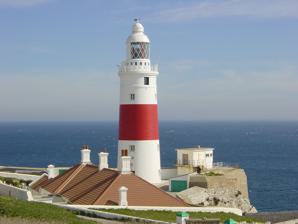
Building: Europa Point Lighthouse
Country: Spain
Year built: 1841
Lighthouse on the southeastern tip of Gibraltar Lighthouse Europa Point Lighthouse Europa Point Lighthouse at Gibraltar, with former keepers' cottages to the left and the former fog-horn house to the right Location Europa Point , Gibraltar , United Kingdom Coordinates 36°06′35″N 5°20′41″W / 36.109634°N 5.344798°W / 36.109634; -5.344798 Tower Constructed 1838 Construction masonry (tower) Automated February 1994 Height 20 m (66 ft) Shape cylindrical tower with balcony and lantern Markings white (tower), white (lantern) , stripe (red, horizontal direction) Operator Trinity House (1838–) Light First lit 1 August 1841 Focal height 49 m (161 ft) Lens Single-tier LED Intensity 72,216 candela Range 18 nmi (33 km; 21 mi) Characteristic Iso W 10s The Europa Point Lighthouse , also referred to as the Trinity Lighthouse at Europa Point and the Victoria Tower or La Farola in Llanito , is a lighthouse at Europa Point , on the southeastern tip of the British Overseas Territory of Gibraltar , on the southern end of the Iberian Peninsula , at the entrance to the Mediterranean Sea . Europa Lighthouse was inaugurated on 1 August 1841 in a brief ceremony witnessed by about 10,000 people. The first upgrade of the lighthouse occurred in 1864, when the single-wick lamp was replaced with a Chance Brothers four-wick burner, with further changes in 1875 and in 1894 when the amount of light emitted was increased. A three incandescent mantle burner was added in 1905. Following further modernisation in the 20th century, the lighthouse was fully automated in 1994 and converted to LED operation in 2016. Europa Point Lighthouse is operated by Trinity House . The cylindrical tower is painted white, with a wide red horizontal band in the middle. The lighthouse has a height of 20 metres (66 ft) and is 49 metres (161 ft) above the high-water mark. History Also known as the Trinity Lighthouse at Europa Point and the Victoria Tower, the Europa Point Lighthouse, of classic British design, first underwent construction in 1838. Sir Alexander George Woodford (1782–1870), Governor and Commander-in-Chief of Gibraltar , set the first stone for the lighthouse's foundation on 26 April 1838, with the aid of the Masonic Order of Gibraltar . The inscription read: This foundation-stone of a light-house, erected by order of the colonial government of her Majesty Victoria, Queen of Great Britain and Ireland and their dependencies, in the first year of her reign, was laid on the 26th day of April, A.D. 1838, A.L. 5838, with military and masonic honours, by his Excellency Major-General Sir Alexander Woodford, K.C.B. &c. governor and commander-in-chief of the town and garrison of Gibraltar, assisted by the Rev. W. E. T. Burrow, D.D. F.R.S. Provincial Grand Master, for the protection of Mediterranean commerce, the saving of human life, and the honour of the British name. A brief ceremony commemorated the event, which was witnessed by about 10,000 people. Construction of the lighthouse was completed in 1841, and was inaugurated according to schedule on 1 August that year. The first lighting of the Europa Point Lighthouse drew an audience of more than 2,000 people. To navigate the Bay of Gibraltar prior to the opening of the lighthouse sailors were dependent on the light emitted by the Shrine of Our Lady of Europe , Roman Catholic shrine , which was originally a mosque built after the victory of King Ferdinand IV of Spain over the Moors at the 1309 siege . They expressed their gratitude by leaving supplies of oil at the chapel, which also encouraged the continued burning of the lights. Europa Point Lighthouse in 1879 At the time of the opening of the lighthouse in 1841, a fixed light was emitted by an oil lamp with one wick. The intensity of the light was increased by a large (first-order) optic by Cookson & Co. , combining a main dioptric fixed lens with upper and lower tiers of catoptric mirrors. On 25 April 1843, lighting was upgraded to improve visibility from Sandy Bay , and in 1854, the lighthouse had a reported visibility of 16 miles (26 km). Repairs and alterations were made to the lighthouse in 1863-64 by engineer Henry Norris , when the single-wick lamp was replaced with a Chance Brothers four-wick burner, and a new, much-improved optic was provided (a first-order fixed catadioptric, also by Chance Brothers). The improvements included provision of a red arc of light over the hazardous Pearl Rock region: in order to maintain the intensity of the red light out as far as Pearl Rock (which was 6 miles away), 9-foot high vertical reflecting prisms were used to redirect light from the landward side (where it would otherwise be wasted) back through the red sector. An additional upgrade was made in 1875 when the lamp was switched out for a four-wick mineral oil burner. In 1894, the lighthouse was further altered to increase the amount of light emitted. The four-wick burner was exchanged for a Douglass burner with eight wicks and the lantern was improved; the power of the light was thereby increased to 35,000 candela . The characteristic of the light changed from fixed to occulting . An explosive fog signal was also introduced, with two quick blasts every five minutes. The eight-wick burner was exchanged for a three incandescent mantle burner in 1905. In 1923, the burner was replaced by a Hood petroleum vapour burner with one mantle. The 1956 optic on display (after it was removed from the lighthouse). Later, between 1954 and 1956, further extensive changes were made and the introduction of electric lighting further improved visibility. As part of the upgrade, a much more powerful, revolving lens system was introduced for the primary optic: a Stone-Chance 2nd Order Catadioptric optic. By a complex arrangement of lenses and shades, the optic displayed an isophase white light (5 seconds on, 5 seconds off) when seen from most directions, but was seen as a red occulting light (on for 5.8 seconds, off for 4.2 seconds) within the red sector, covering the Pearl Rock. In addition, at this time, a separate red sector light was added, which projected a fixed red beam across the same sector from a room below the main light. To accommodate the new equipment, the height of the tower was increased by 6 feet (1.8 m). Also, as part of this upgrade, a set of SuperTyfon foghorns was installed, mounted on their own engine-house, alongside the tower; they sounded one blast every 20 seconds. The lighthouse was fully automated in February 1994. The extant optics were kept, but complemented with a three-position lampchanger. The foghorn was changed to an electric model, with a directional 500 Hz emitter stack that was installed on the gallery of the lantern room. In 2016, as part of a comprehensive upgrade to the light and its electric systems, the revolving optic was removed (along with the red arc, with its vertical prisms, and the subsidiary sector light). It was replaced with a pair of all-round white single-tier LED lanterns displaying an isophase characteristic (one providing the main light, the other serving as a standby).  At the same time the fog signal was discontinued. The decommissioned 1950s optic was then presented to the newly established University of Gibraltar , where it has been placed on display. Description Europa Point Lighthouse The lighthouse, which remains active, is strategically located at the southeastern tip of the Rock of Gibraltar at Europa Point, between the Atlantic and Mediterranean, rising to 49 metres (161 ft) above the high-water mark. The Mediterranean is to the east, the Bay of Gibraltar to the northwest, and the Strait of Gibraltar to the southwest. The lighthouse has a 19 metres (62 ft) masonry tower with lantern and gallery; the tower is painted white, with a single wide red horizontal band in the middle. It is locally known as " La Farola " (literally 'lamppost' in Spanish) in Llanito , Gibraltar's spoken vernacular. Administration Europa Point Lighthouse and Rock of Gibraltar , as viewed from Strait of Gibraltar The lighthouse is the only such building outside of the British Isles which is operated by Trinity House, a lighthouse agency based in England. Accordingly, it is also referred to as the Trinity Lighthouse. Trinity House was made responsible for building and operating the Europa Point Lighthouse by the Gibraltar Lighthouse, etc. Act 1838 . In addition, section 634 of the Merchant Shipping Act 1894 resulted in Trinity House becoming the general lighthouse authority for Gibraltar. The site of the lighthouse is managed by the Government of Gibraltar , and monitoring of the lighthouse is through a reporting station connected by telephone to the Gibraltar Port Office. The United Kingdom Hydrographic Office Admiralty Digital Lists of Lights (ADLL) number for the Europa Point Lighthouse is D2438. The United States National Geospatial-Intelligence Agency (NGA) number is 4220. Soon after World War II, amateur radio , also called ham radio , made its appearance in Gibraltar. The Gibraltar Amateur Radio Society , with its headquarters on Coaling Island , operates from the lighthouse once annually, during the third weekend of August. The annual International Lighthouse and Lightship Weekend has as its goal in Gibraltar of putting the Europa Point Lighthouse on the air, using the call sign , ZB2LGT. The Amateur Radio Lighthouse Society (ARLHS) number for the lighthouse is GIB-001. See also Lighthouses in Gibraltar References Notes